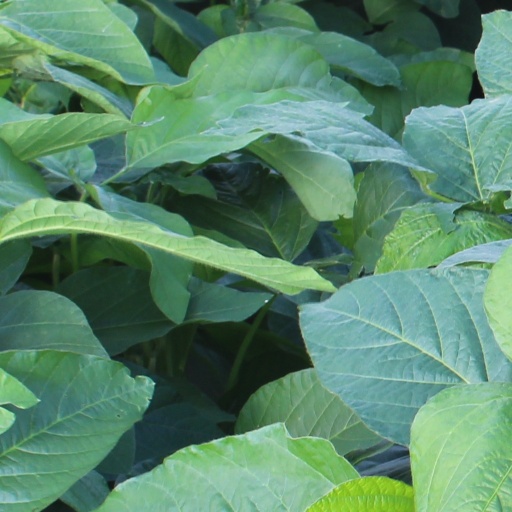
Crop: soybean